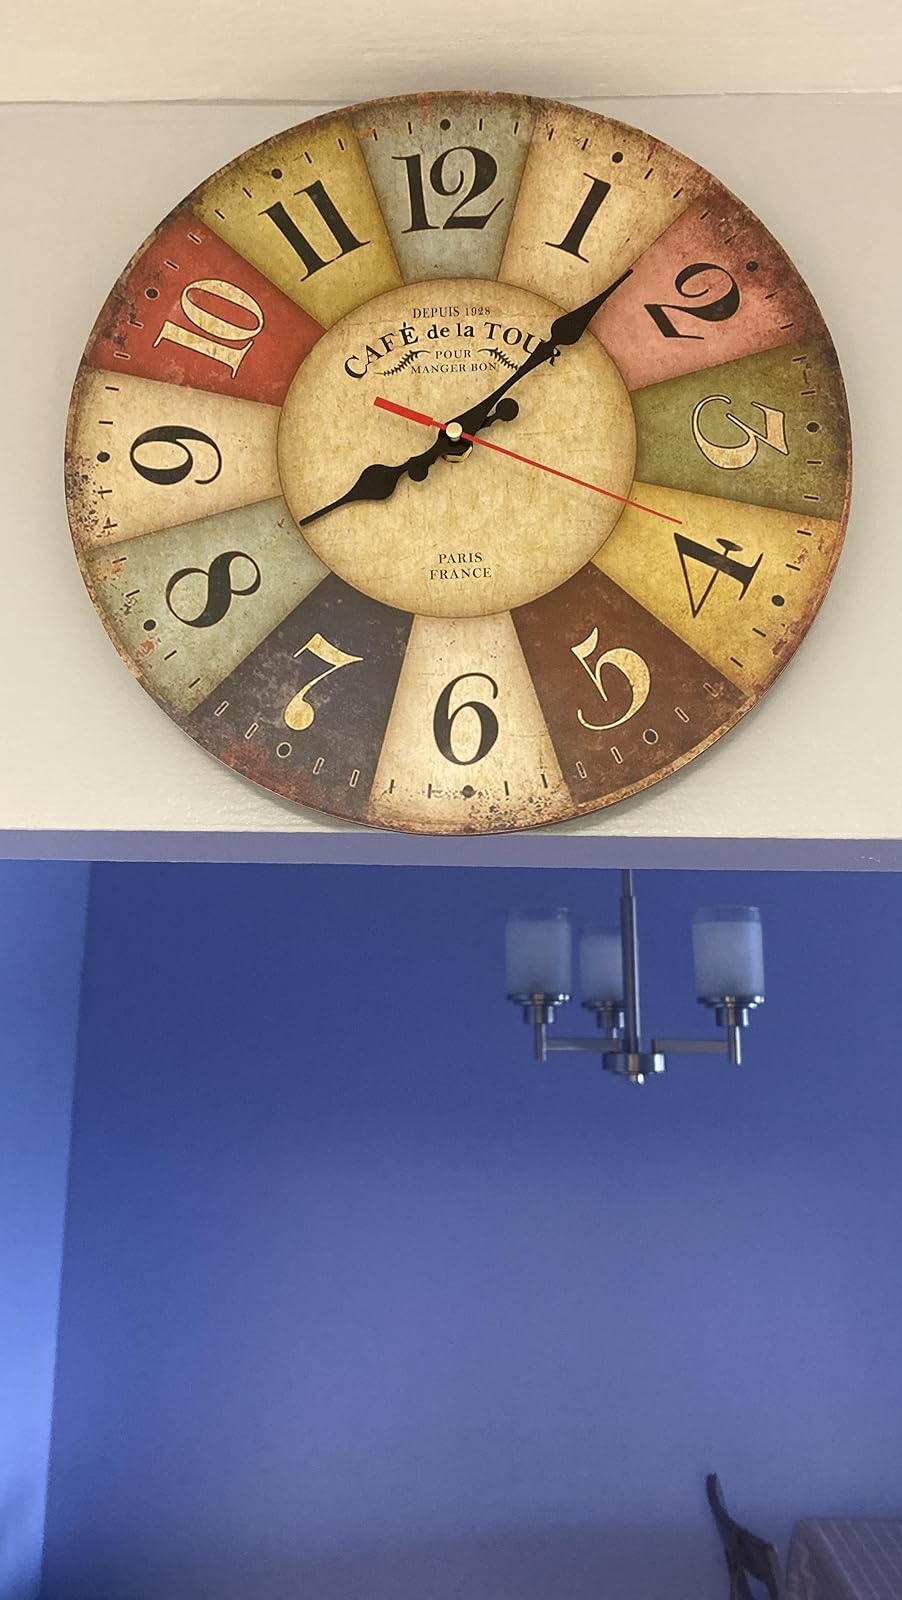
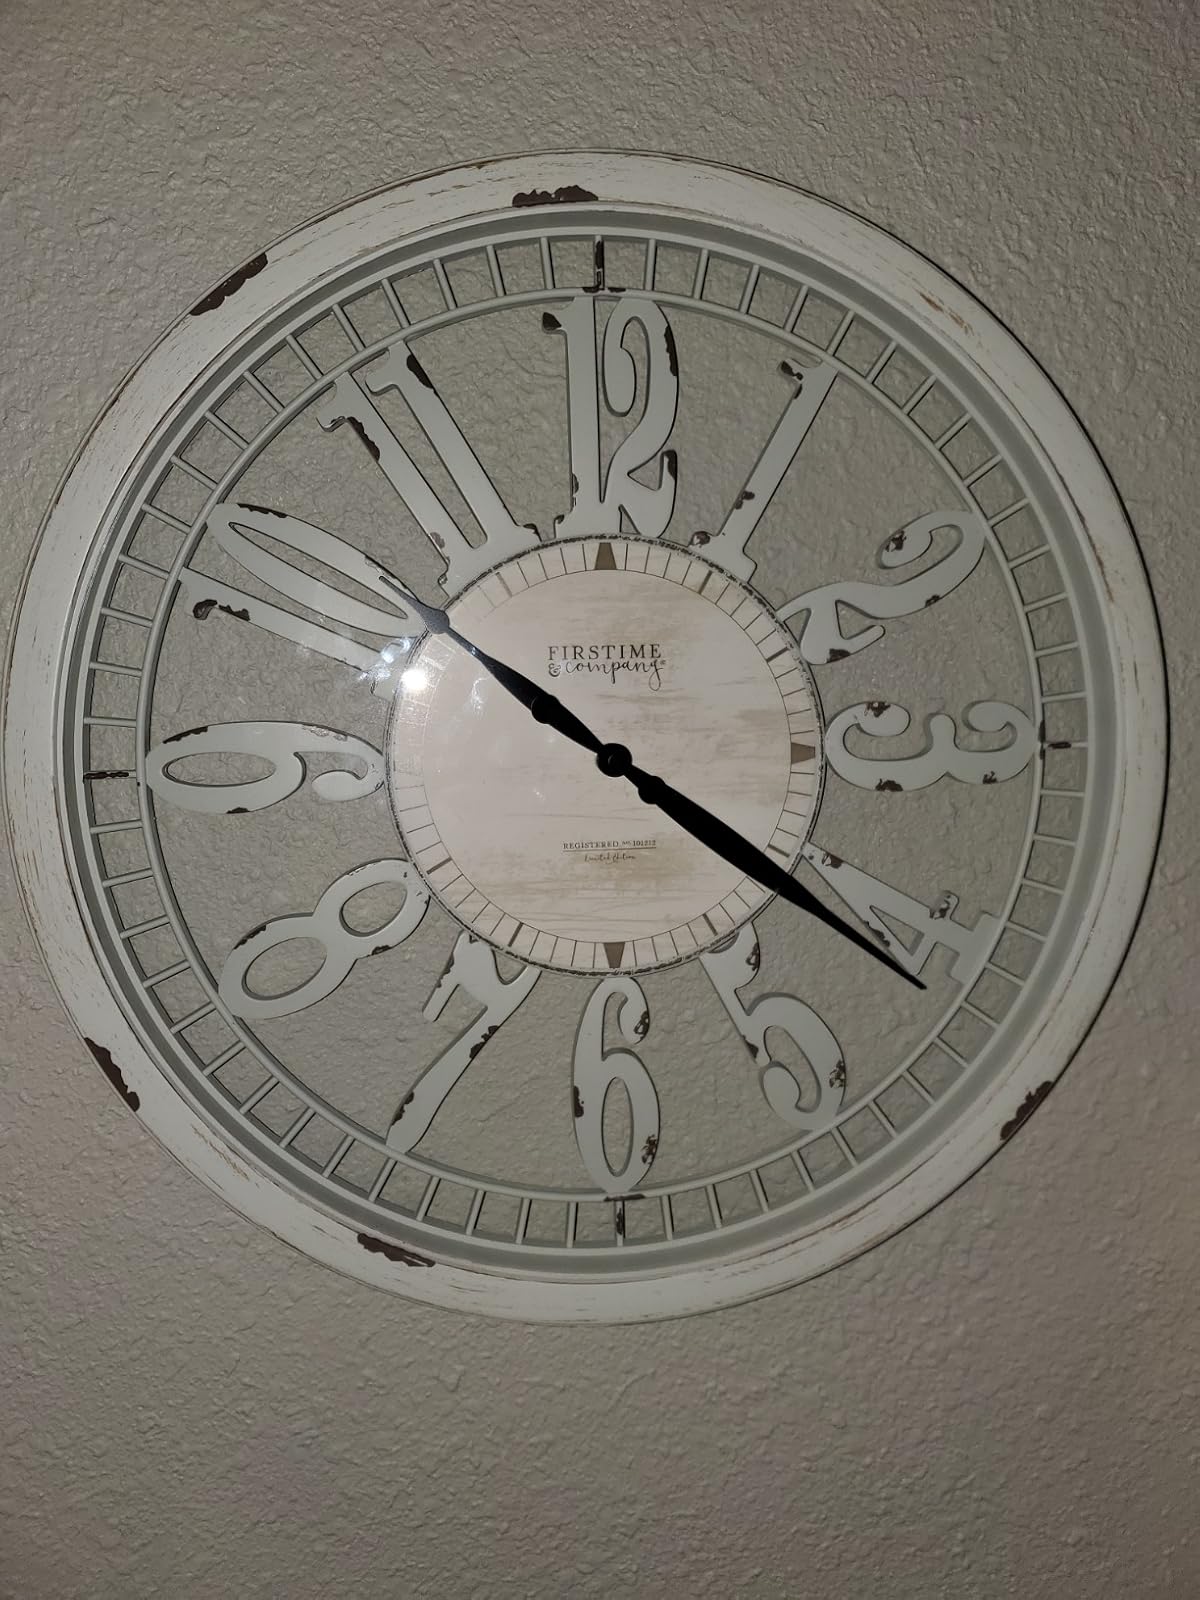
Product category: clock
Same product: no